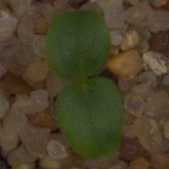
Label: cleavers